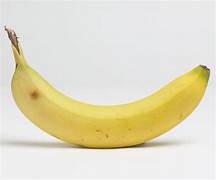
Label: banana